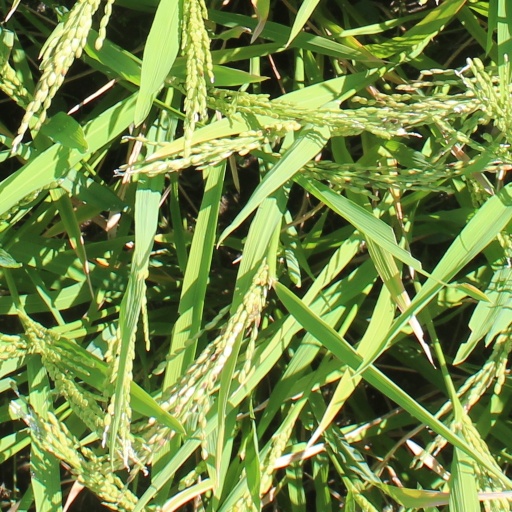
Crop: rice